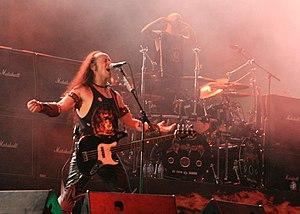
Le black metal est un sous-genre musical extrême du heavy metal, ayant émergé en Europe au milieu des années 1980, et développé dans les pays scandinaves, notamment en Norvège, au début des années 1990. Comme le thrash metal, le black metal s'inspire du punk hardcore et en particulier du Crust, de la Nouvelle vague de heavy metal britannique, ainsi que du shock rock, et se caractérise par un son agressif et chargé d'atmosphères sombres et, parfois, par des mises en scène sanglantes.
Les programmations du Hellfest sont les listes des groupes ayant participé au Hellfest, un festival annuel spécialisé dans les musiques extrêmes qui se déroule à Clisson, en Loire-Atlantique.
Venom, est un groupe de heavy metal britannique, originaire de Newcastle-upon-Tyne, en Angleterre. Formé en 1979, Venom est considéré comme le groupe précurseur du heavy metal dit extrême, et à ce titre est considéré comme le plus important des groupes initiateurs du black metal, avec son album du même nom.